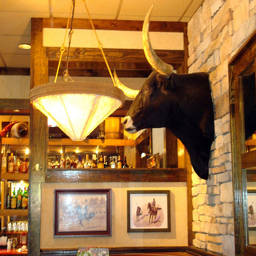
A longhorn trophy hangs on the wall beside a lamp hanging from the ceiling.
A wall with a bull's head on it next to a light.
A bulls head is mounted on a wall of a bar.
A bulls head mounted on the wall of a restaurant.
A taxidermy animal head hangs on a wall.